Kaylaka

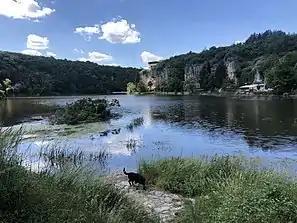
Kaylaka Dams

Arguably the most important figure with connection to the park is General Lieutenant Ivan Vinarov, the first chairman of an initiative committee which set up the Kaylaka People's Park at the place of the Sokol Hunting Park in 1946. Under Vinarov the protected park territory was enlarged almost four times and several reservoirs were constructed.